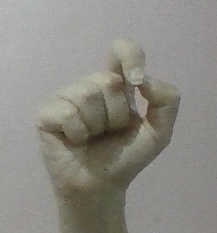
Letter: fa